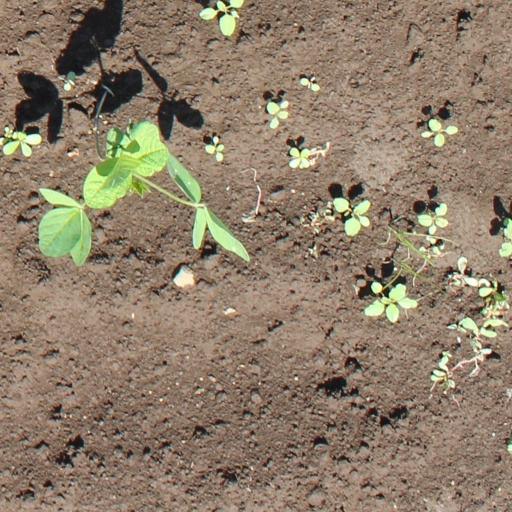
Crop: soybean